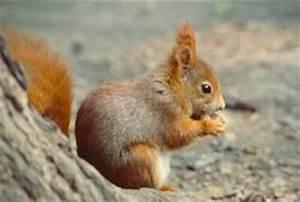
squirrel